Partition of Bosnia and Herzegovina

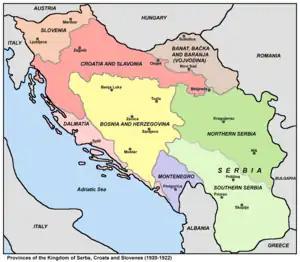
Provinces of the Kingdom of Serbs, Croats and Slovenes in 1920–1922.

Bosnia and Herzegovina has been a single entity occupying roughly the same territory since the rise of the medieval Kingdom of Bosnia and the subsequent Ottoman conquest of Bosnia between the 1380s and 1590s. The borders of today's Bosnia and Herzegovina were largely set as the borders of the Ottoman-era Eyalet of Bosnia, fixed in the south and west by the 1699 Treaty of Karlowitz, in the north by the 1739 Treaty of Belgrade, and in the east by the 1878 Treaty of Berlin.